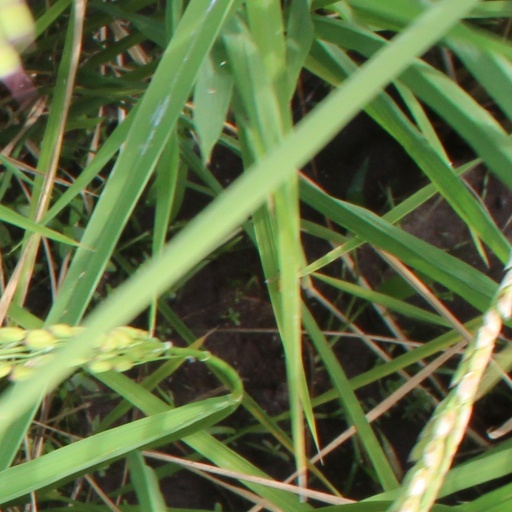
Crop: rice